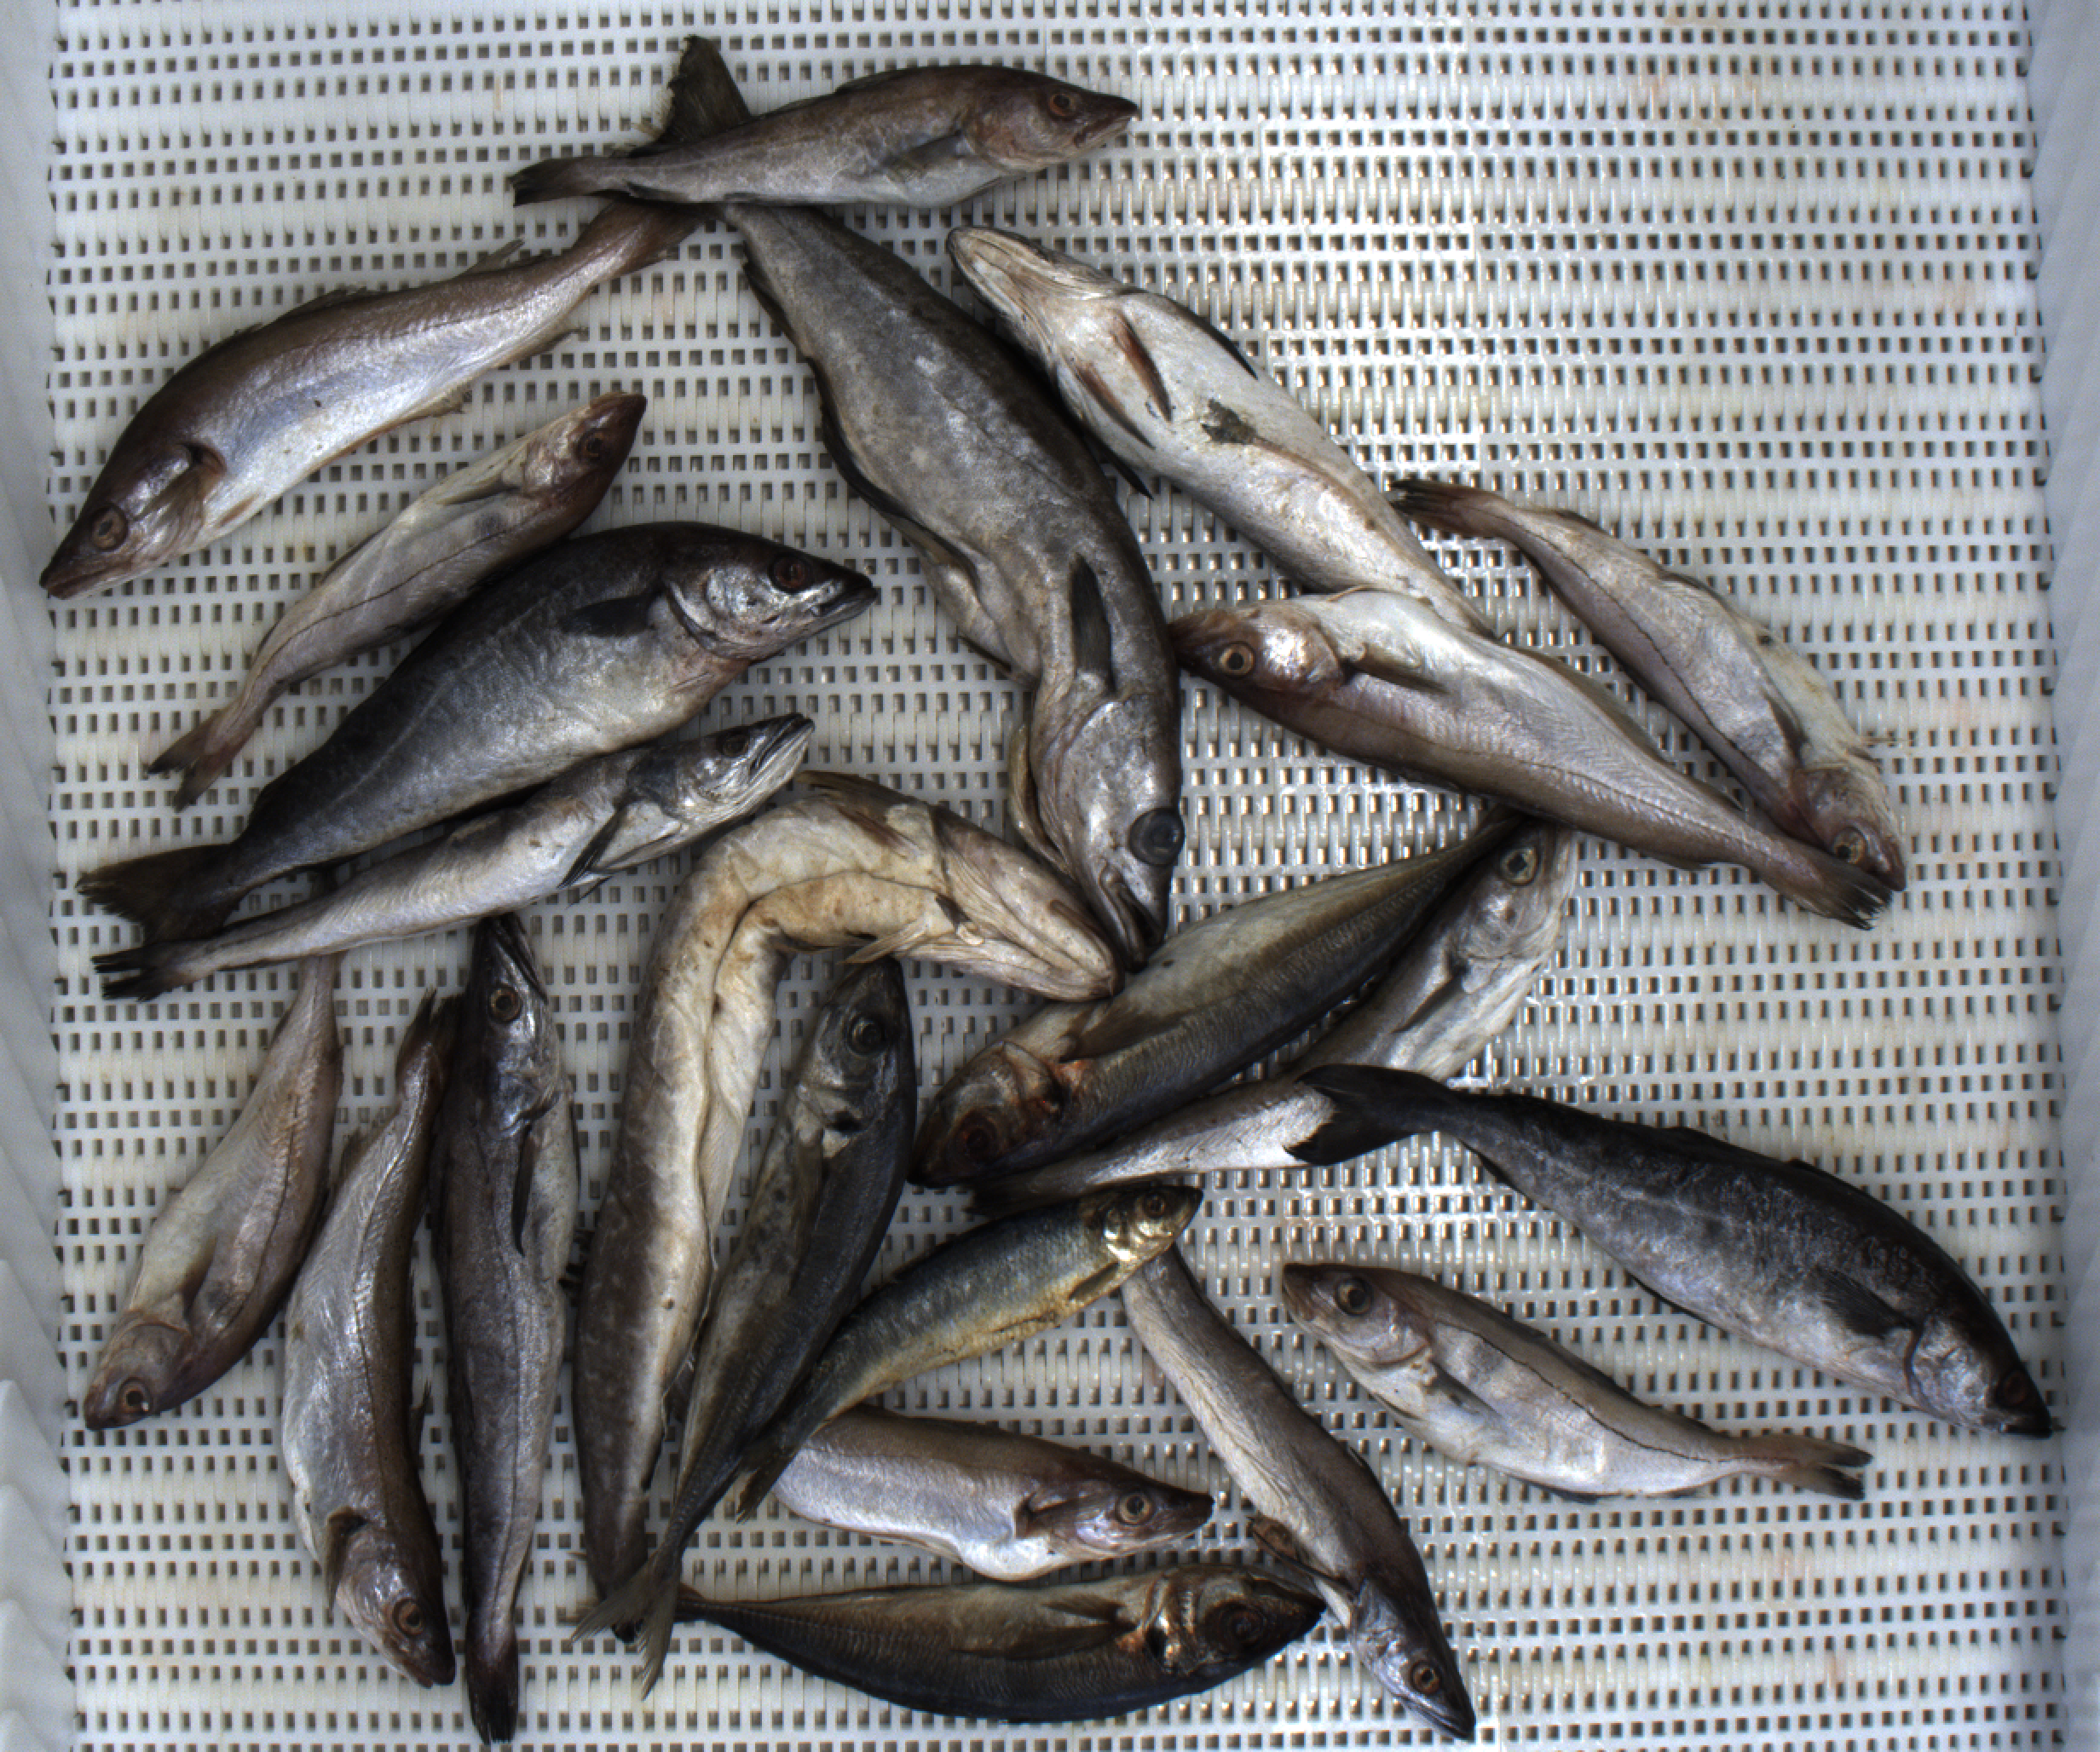
Total fish: 22
Cod: 1
Haddock: 4
Whiting: 5
Hake: 4
Horse mackerel: 3
Saithe: 2
Other: 3